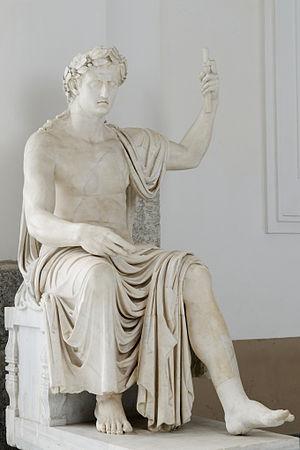
Statue colossale d'Auguste couronné de lauriers et assis.